József Manes Österreicher

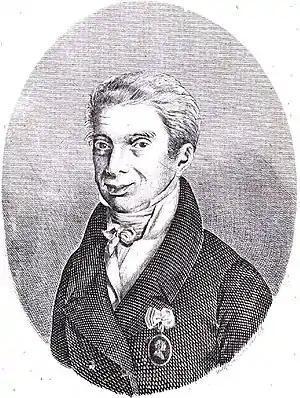
József Manes Österreicher

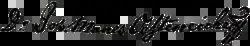
signature

Joseph Manes Österreicher, Jewish-Hungarian physician; born at Óbuda 1759; died at Vienna, December 14, 1831.